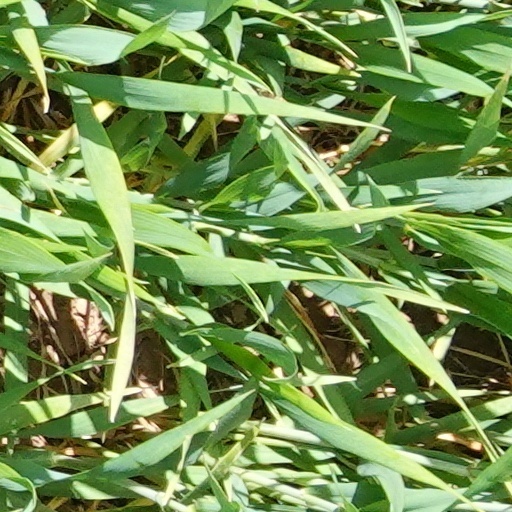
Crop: wheat